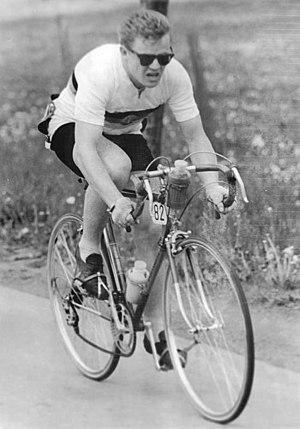
Erich Hagen, né le 11 décembre 1936 à Leipzig, Allemagne, est un coureur cycliste est-allemand. Hagen est sociétaire au club cycliste local SC Wissenschaft Leipzig. En 1960, il a remporté la Course de la Paix. Il est mort le 26 mai 1978, à Leipzig, en RDA.